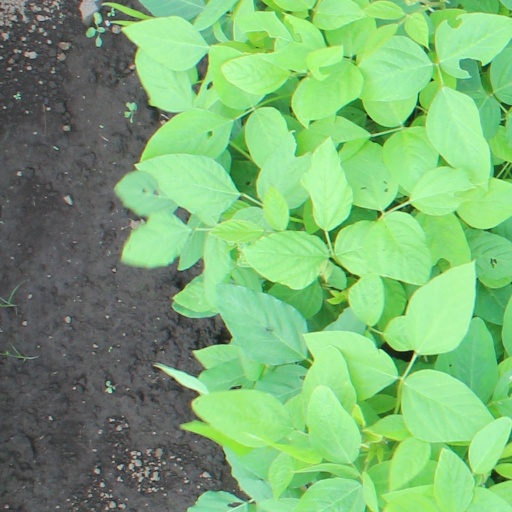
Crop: soybean